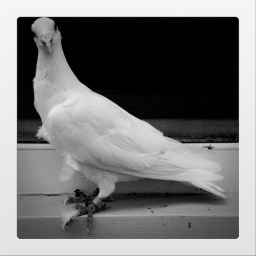
Feeling like I'm in early labor...And there is a white dove right outside on my neighbor Abby's window